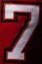
Number: 7